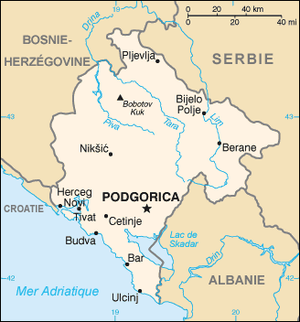
Le Monténégro est un pays des Balkans, en Europe du Sud, bordé par la mer Adriatique et frontalier de la Croatie, de la Bosnie-Herzégovine, de la Serbie, du Kosovo et de l'Albanie. La capitale est Podgorica, l'ancienne capitale royale est Cetinje qui détient également le titre de « capitale du trône ». Le Monténégro a déposé sa candidature d'adhésion à l'Union européenne en 2008.